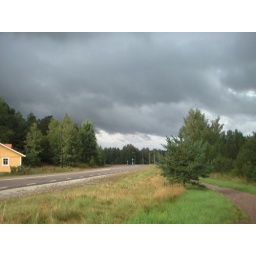
Stormy sky above the road